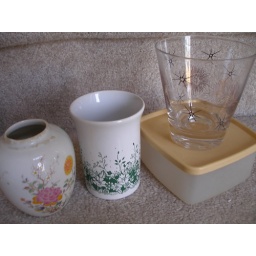
love the 50's highballer! the green one will hold pens by the phone and the little vase will hold the scrub brush under the kitchen sink.